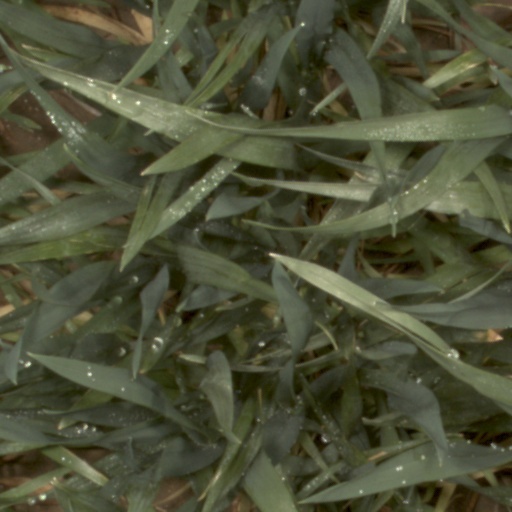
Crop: wheat